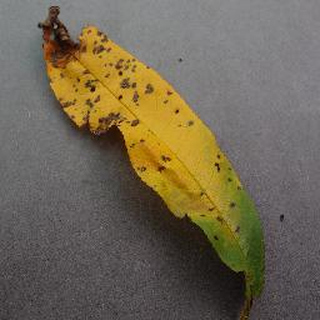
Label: peach_bacterial_spot